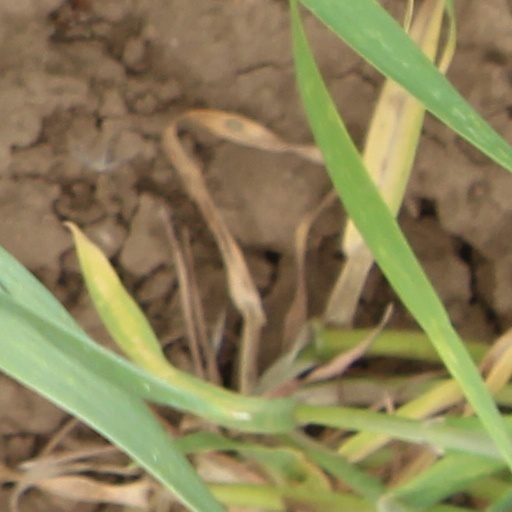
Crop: wheat